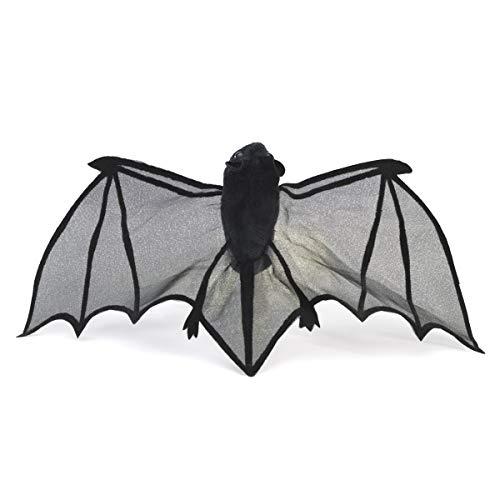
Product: Folkmanis Mini Bat Finger Puppet
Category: Toys & Games | Puppets & Puppet Theaters | Finger Puppets
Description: Easily animate this engaging Bat plush puppet on your finger, or snuggle in the palm of your hand.
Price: $5.99
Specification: ProductDimensions:3x10x3inches|ItemWeight:0.32ounces|ShippingWeight:0.32ounces(Viewshippingratesandpolicies)|DomesticShipping:ItemcanbeshippedwithinU.S.|InternationalShipping:ThisitemcanbeshippedtoselectcountriesoutsideoftheU.S.LearnMore|ASIN:B0007QO4WC|Itemmodelnumber:2612|Manufacturerrecommendedage:36months-15years